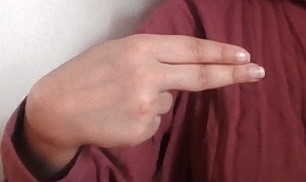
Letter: ain